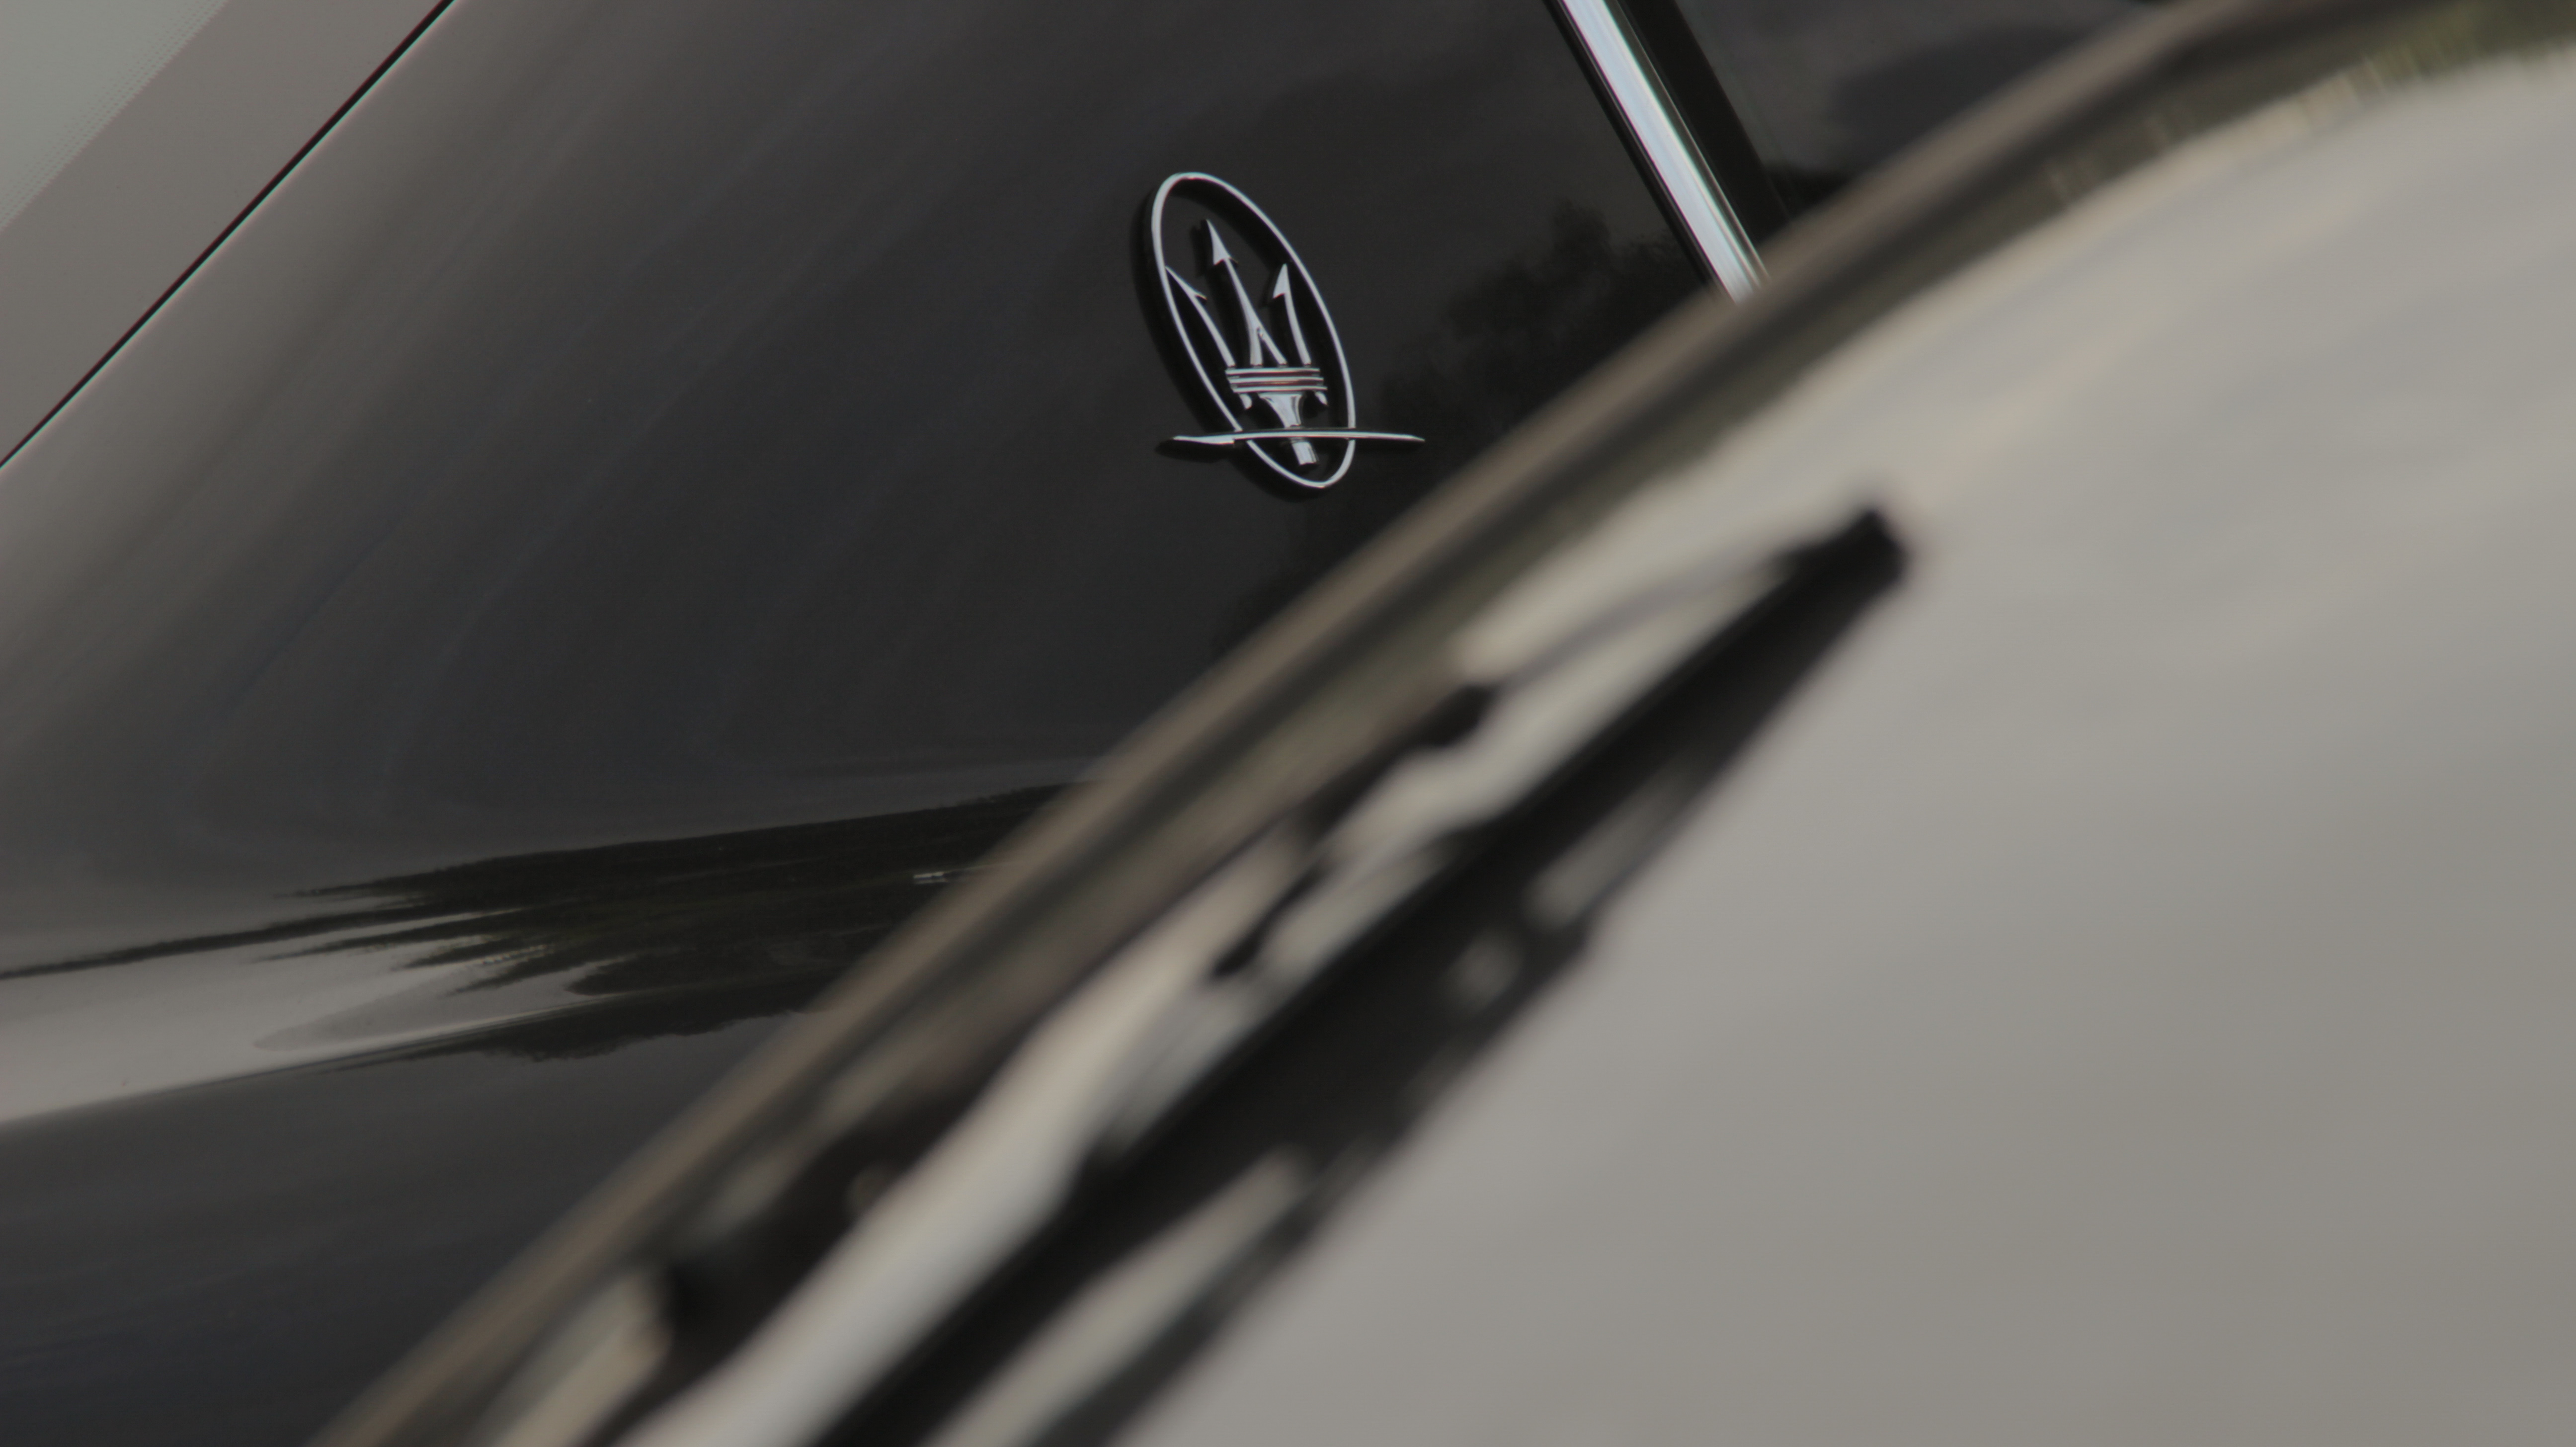
blur, white, car, wheel, automobile, glass, driving, dark, motion, reflection, vehicle, drive, windshield, auto, black, monochrome, tire, emblem, automotive, close up, chrome, wipers, fast, company, automobile make, automotive exterior, automotive design